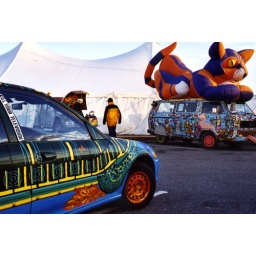
first night celebration, turtle car by dragonfly, and top cat, by bill stevenson